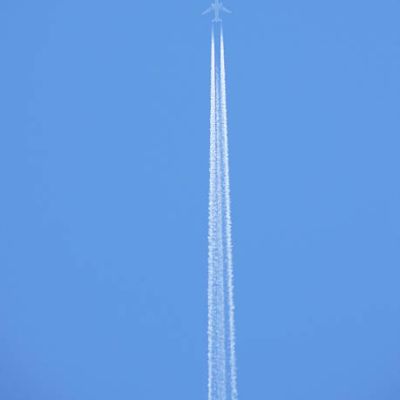
Cloud type: Contrail (Ct)